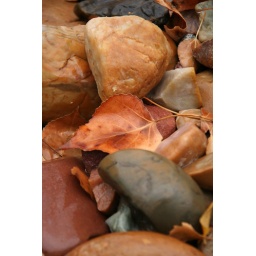
Fall leaves in river rocks